Villanova University

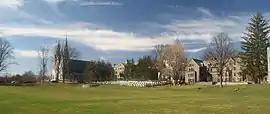
A panoramic view of the Main Campus in early spring

Villanova Emergency Medical Service (VEMS), is a student-run ambulance service licensed and dedicated to serving the campus community. VEMS membership consists of more than 40 undergraduate student volunteers; the majority of whom are certified as Emergency Medical Technicians, volunteering more than 25,000 hours annually. Villanova is one of only a handful of colleges to provide EMS services to their campus, and one of only 52 who provide emergency response and transport to at least the Basic Life Support (BLS) Level. VEMS has been recognized on a national level multiple times by the National Collegiate EMS Foundation (NCEMSF), specifically being named 2001 Campus Organization of the Year and receiving EMS website of the year in 2000, 2004, and 2006. Their skills competition team also placed in second at the 2011 Annual Physio-Control BLS Skills Competition. VEMS hosted the second annual NCEMSF Conference in 1995 as well as the twelfth annual conference in Philadelphia in 2005.